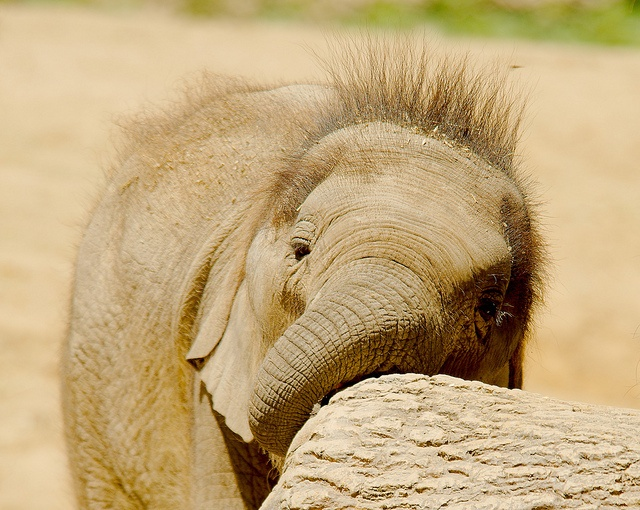
An elephant laying his trunk on a rock with hair sticking up.
an elephant that is eating a tree stump
A baby elephant raps its trunk around a tree.
there is a elephant that is laying on top of a tree log
An baby elephant is rubbing its trunk on a log.